Election to the Romanian throne, 1866

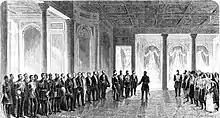
The Sultan receiving Alexandre Jean Cuza at Dolmabahçe Palace, from a sketch by Carol Popp de Szathmáry in June 1864.

These fundamental reforms, designed to "regenerate the Danube principalities" and imposed by Cuza to enable Romania to effectively enter the 19th century, therefore concerned all social classes. However, before he succeeded in imposing his reforms, Cuza ran up against the opposition of many deputies. On May 14, 1864, he achieved the pinnacle of his power through what some would describe as a veritable coup d'état: he dismissed the deputies of the Legislative Assembly by military force, because they refused to deliberate on the bill considerably broadening the electoral base. In addition to dissolving the Chamber, he decreed an additional article "motu proprio" to the electoral law, inviting Romanian citizens to vote "yes" or "no" on measures emanating from the sole authority of the hospodar. The referendum gave him 682,621 yes votes to 1,307 no votes. In June 1864, on the strength of this popular support, Cuza went to Constantinople to ask the Sultan, in agreement with the guarantor powers, to validate the new institutions he had set up: from then on, the united principalities could amend the laws governing their internal administration. While Cuza's agrarian reform won him solid support among the peasantry, who saw him as their emancipator, he exasperated the opposition of the conservative boyars, who saw the agrarian law as spoliation and rallied a fraction of the "centrists" to their cause. In the summer of 1864, at the height of his power, his Caesar-tinged regime alienated several classes of the population.